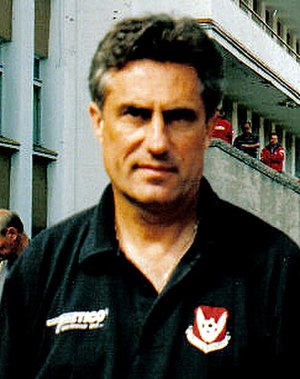
Marek Kusto
Marek Andrzej Kusto er en tidligere polsk fodboldspiller og senere -træner.